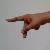
The image shows a hand gesture representing the letter 'P' in Indian Sign Language.